José Guillermo Ortiz

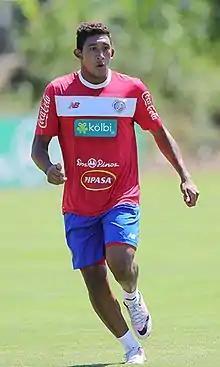

José Guillermo Ortiz Picado (born 20 June 1992) is a Costa Rican international footballer who plays as a forward for Costa Rican club Herediano.